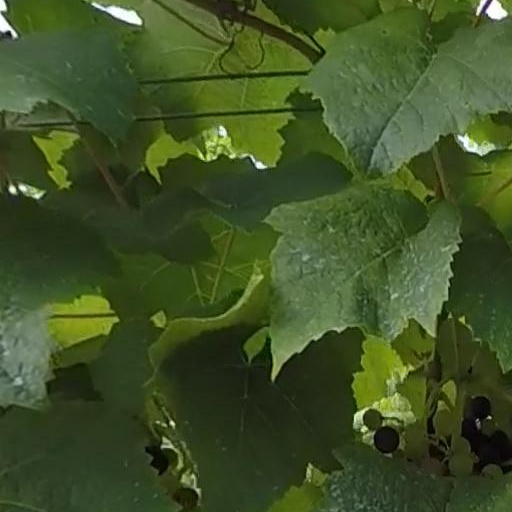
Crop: grape